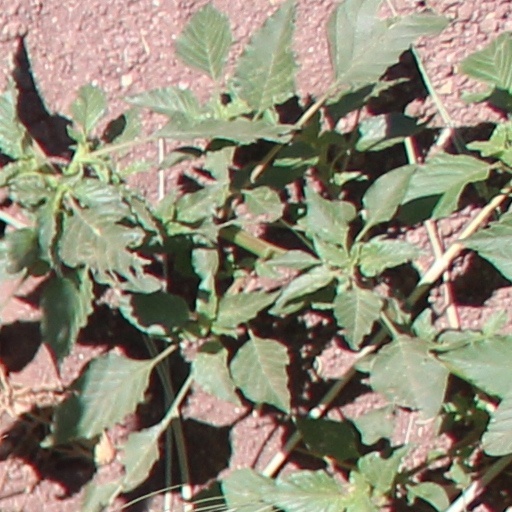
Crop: wheat